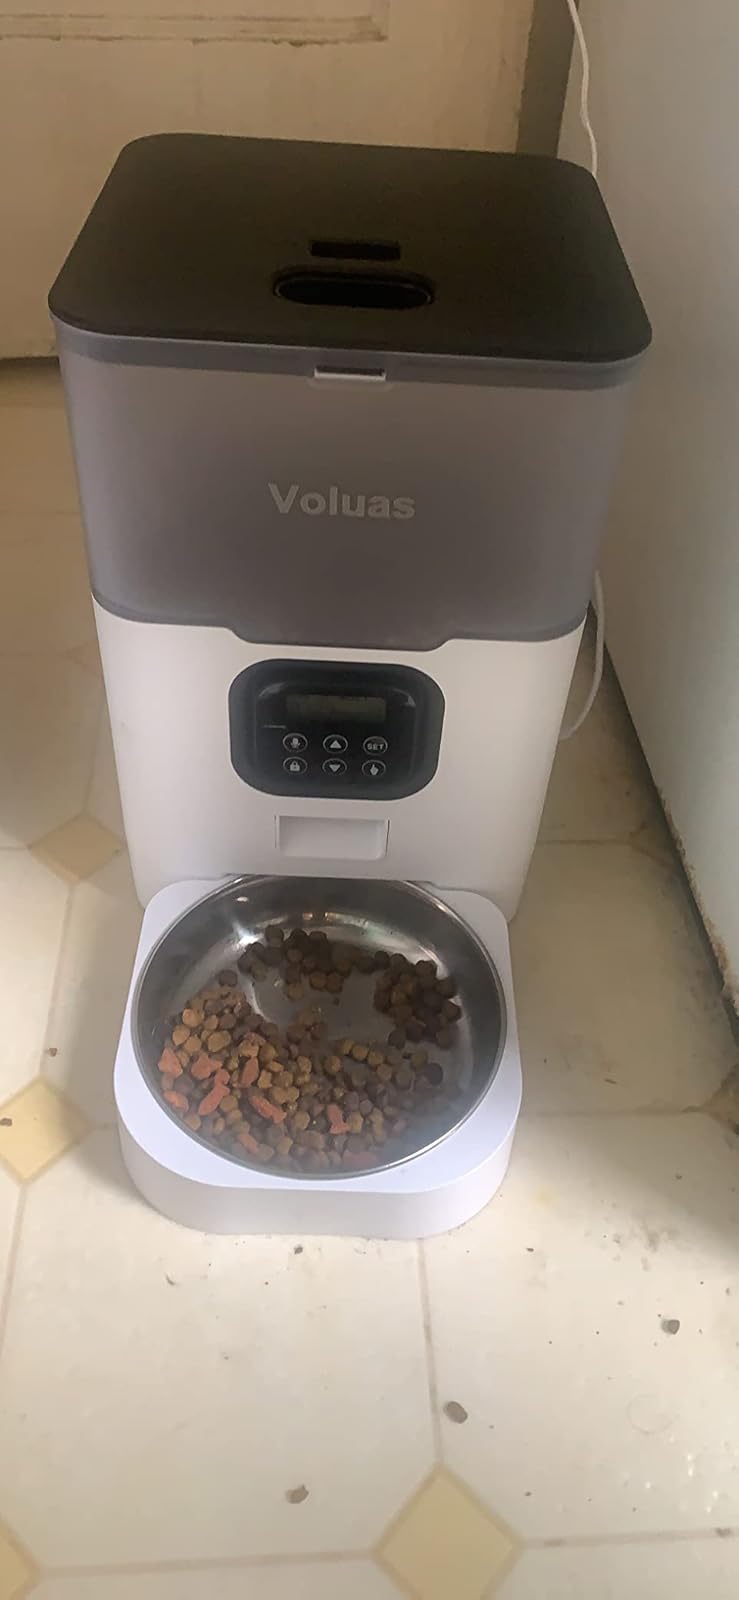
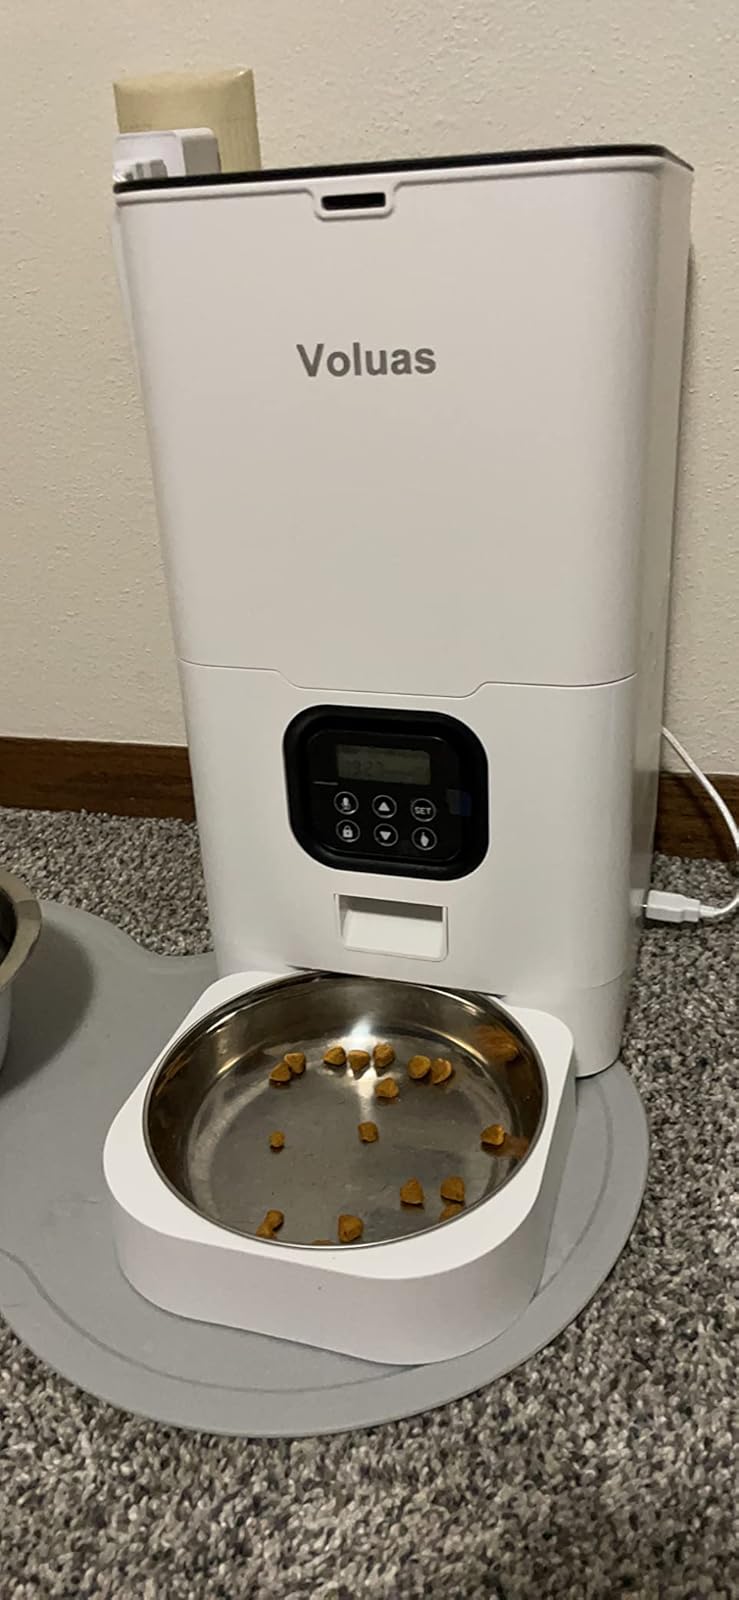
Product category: items_feeder
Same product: no